Dikembe Mutombo

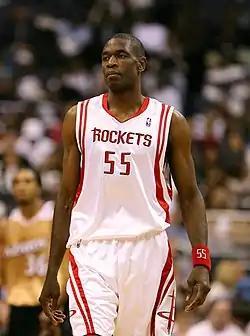
Mutombo playing for the Houston Rockets in 2006

On January 10, 2007, in a 102–77 rout of the Los Angeles Lakers, Mutombo recorded five blocked shots and surpassed Kareem Abdul-Jabbar in total career blocked shots, trailing only Hakeem Olajuwon.